U.S.A. (trilogy)

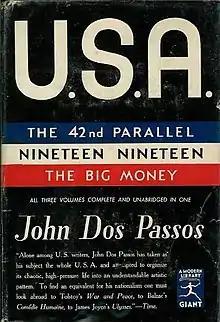
First complete edition (1937)

The U.S.A. trilogy is a series of three novels by American writer John Dos Passos, comprising the novels "The 42nd Parallel" (1930), "Nineteen Nineteen" (1932) and "The Big Money" (1936). The books were first published together in a volume titled "U.S.A." by Modern Library in 1937.